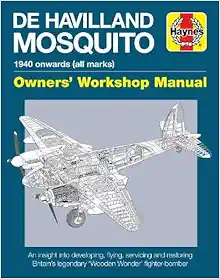
De Havilland Mosquito Manual: 1940 onwards (all marks) - An insight into developing, flying, servicing and restoring Britain's 'Wooden Wonder' fighter-bomber (Owners' Workshop Manual)
Category: Books
About the Author Jonathan Falconer is the author of more than 25 books on aspects of aviation and military history. He was commissioning editor of the 14-volume ‘Battle Zone Normandy’ series in 2004 for Sutton Publishing. He is now a senior commissioning editor with Haynes. He lives in Wiltshire.
Features: Nicknamed the ‘wooden wonder’ , the de Havilland Mosquito was one of the most versatile and successful combat aircraft of the Second World War. Offering insights into the design, construction and operational career of the iconic Mossie, this manual gets under the aircraft’s birch and balsa skin to examine its anatomy and describe the painstaking restoration to flight by Avspecs (New Zealand) of Jerry Yagen’s FB26 KA114 and of Victoria Air Maintenance’s B35 VR796 in British Columbia, Canada.